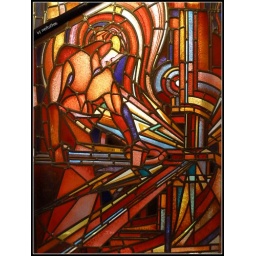
Glas-in-lood in het trappenhuis van de Bijenkorf in Den Haag. Stained glass window in the staircase of the Bijenkorf in The Hague.